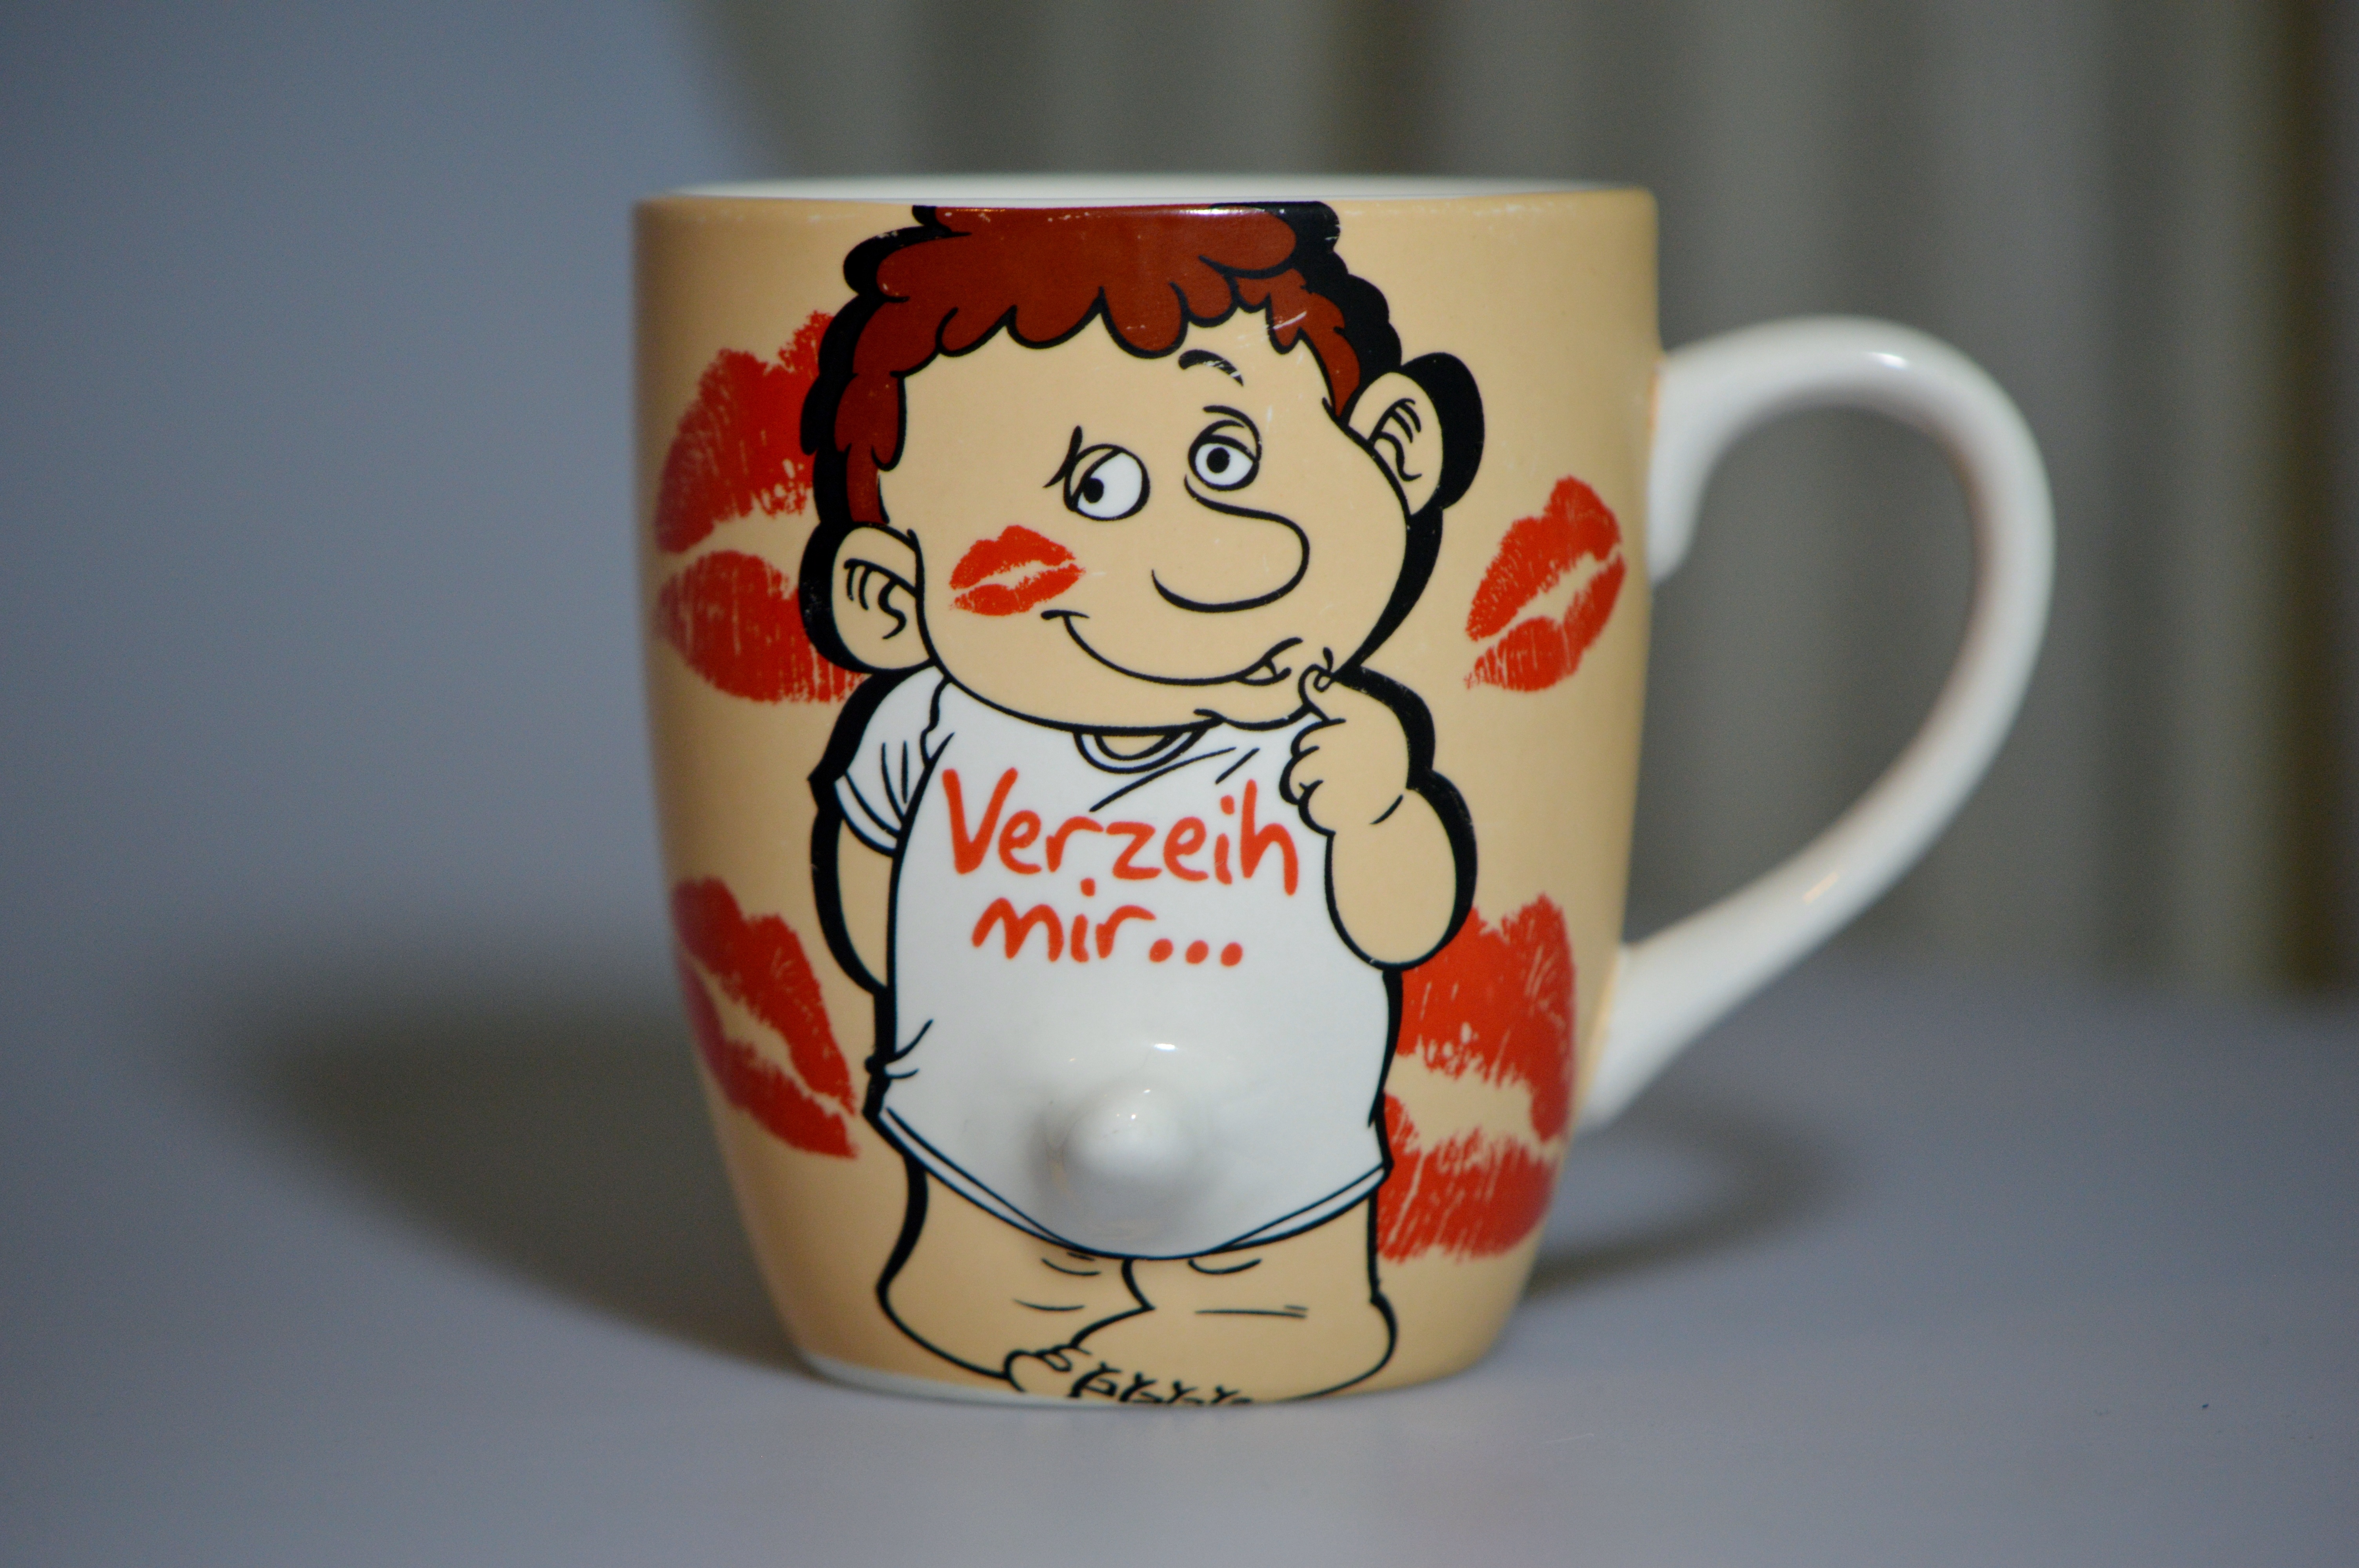
cup, love, red, ceramic, drink, mug, coffee cup, art, funny, porcelain, flavor, forgive, excuse me, drinkware, repentance